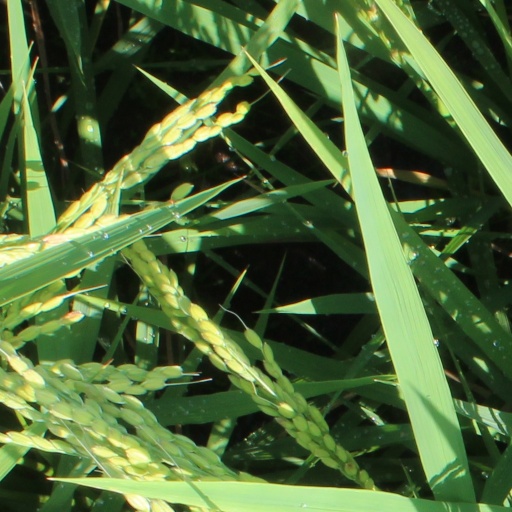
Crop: rice